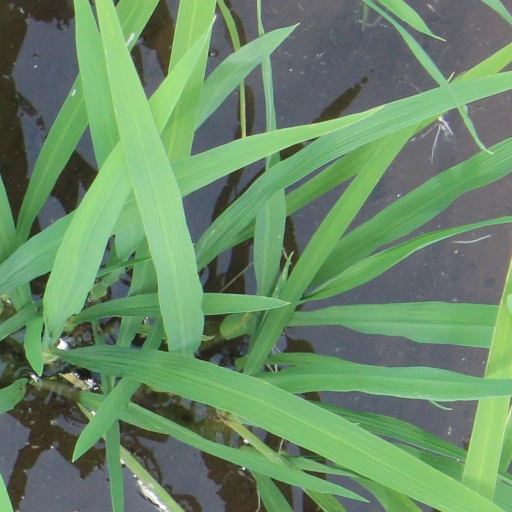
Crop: rice